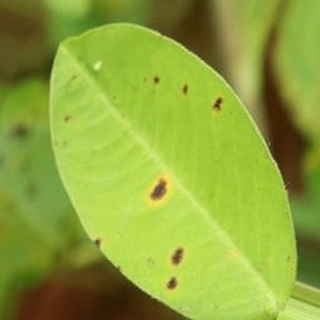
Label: groundnut_early_leaf_spot